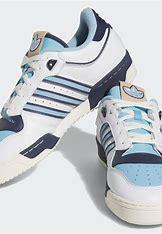
Brand: adidas
Model: Rivalry Skate